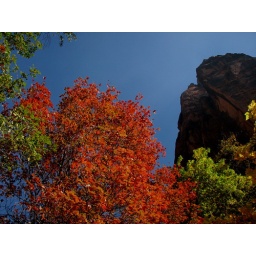
The red colors in the fall as the trees begin to turn.